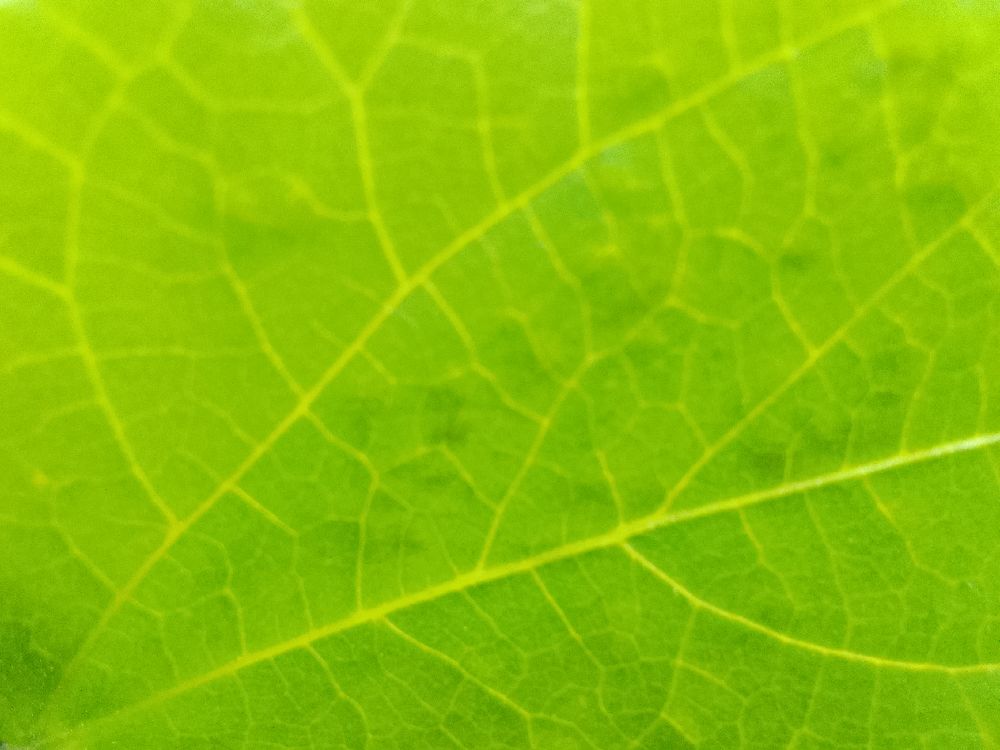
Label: healthy